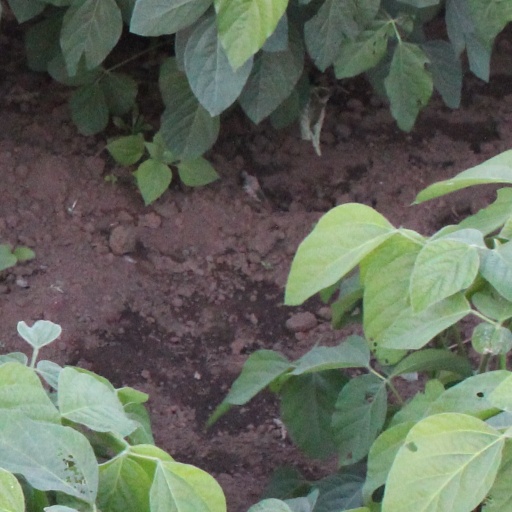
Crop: soybean